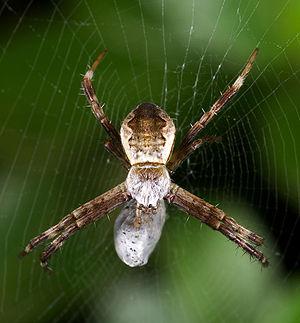
Argiope minuta, une Argiope, avec un sac d'œufs. Taille: 6-12 mm. 日本語: コガタコガネグモ 腹部に独特な模様が有る。大きさは6-12mm位
Argiope minuta est une espèce d'araignées aranéomorphes de la famille des Araneidae.